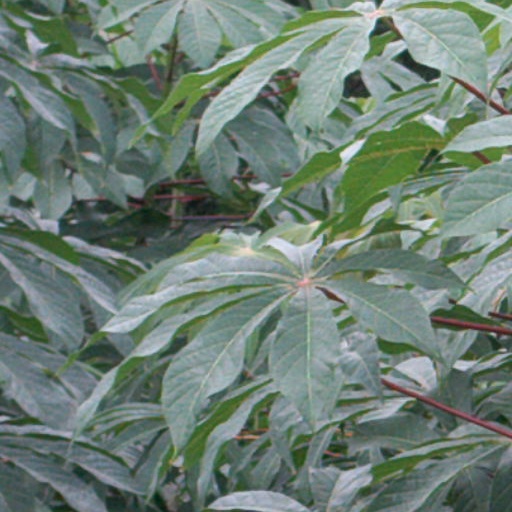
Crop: cassava